Mosteiro Beneditino de San Bieito de Lérez

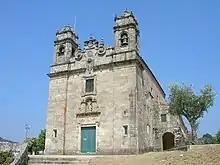

Mosteiro Beneditino de San Bieito de Lérez is a monastery in Pontevedra, Galicia, Spain.